Rangapuram Khandrika

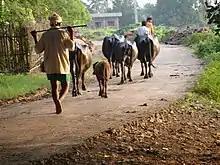
A scene in Rangapuram Khandrika

Rangapuram Khandrika (or Agraharam) is an agency village in Sitanagaram Gram panchayat of Chintalapudi mandal in Eluru district of Andhra Pradesh.